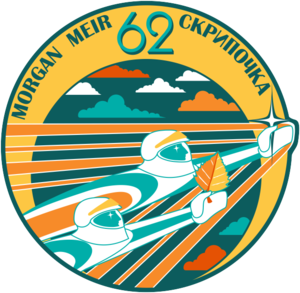
Anatoli Alekseïevitch Ivanichine est un cosmonaute russe né le 15 janvier 1969 à Irkoutsk qui a fait partie de l'équipage permanent de la Station spatiale internationale en 2011, en 2016 et en 2020.
L'expédition 62 est le 62ᵉ roulement de l'équipage de l'ISS. L'expédition a débuté en février 2020, et est commandée par le cosmonaute Oleg Skripotchka.
Ivan Viktorovitch Vagner, né le 10 juillet 1985 à Severonejsk dans l'Oblast d'Arkhangelsk en Russie est un cosmonaute russe.